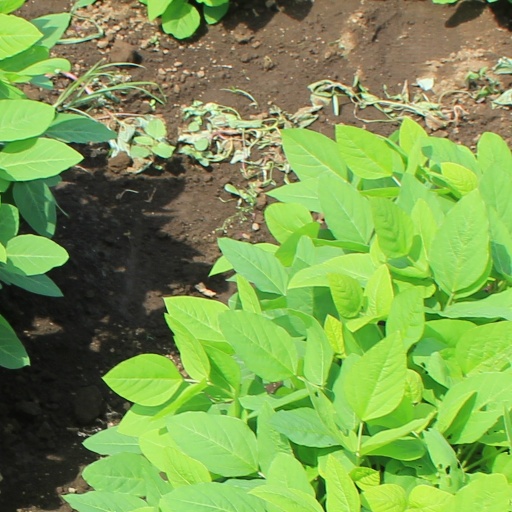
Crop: soybean